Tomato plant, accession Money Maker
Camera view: vertical (180 deg); turntable rotation: 30 degrees
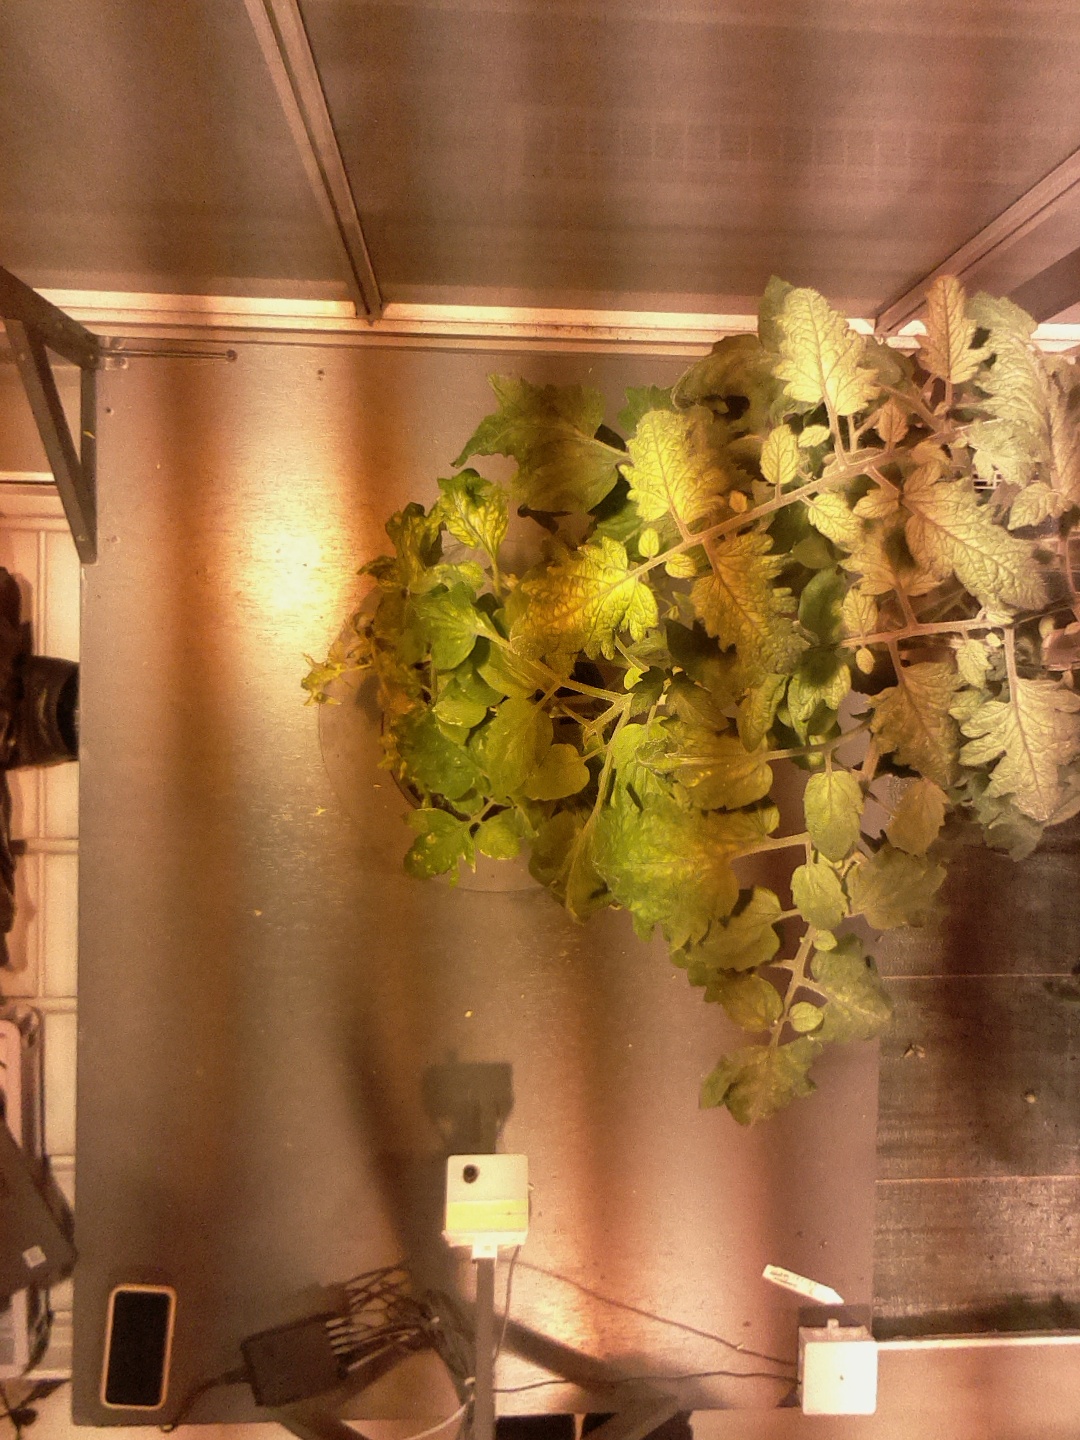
BBCH growth stage 72: 20%-30% of final fruit size